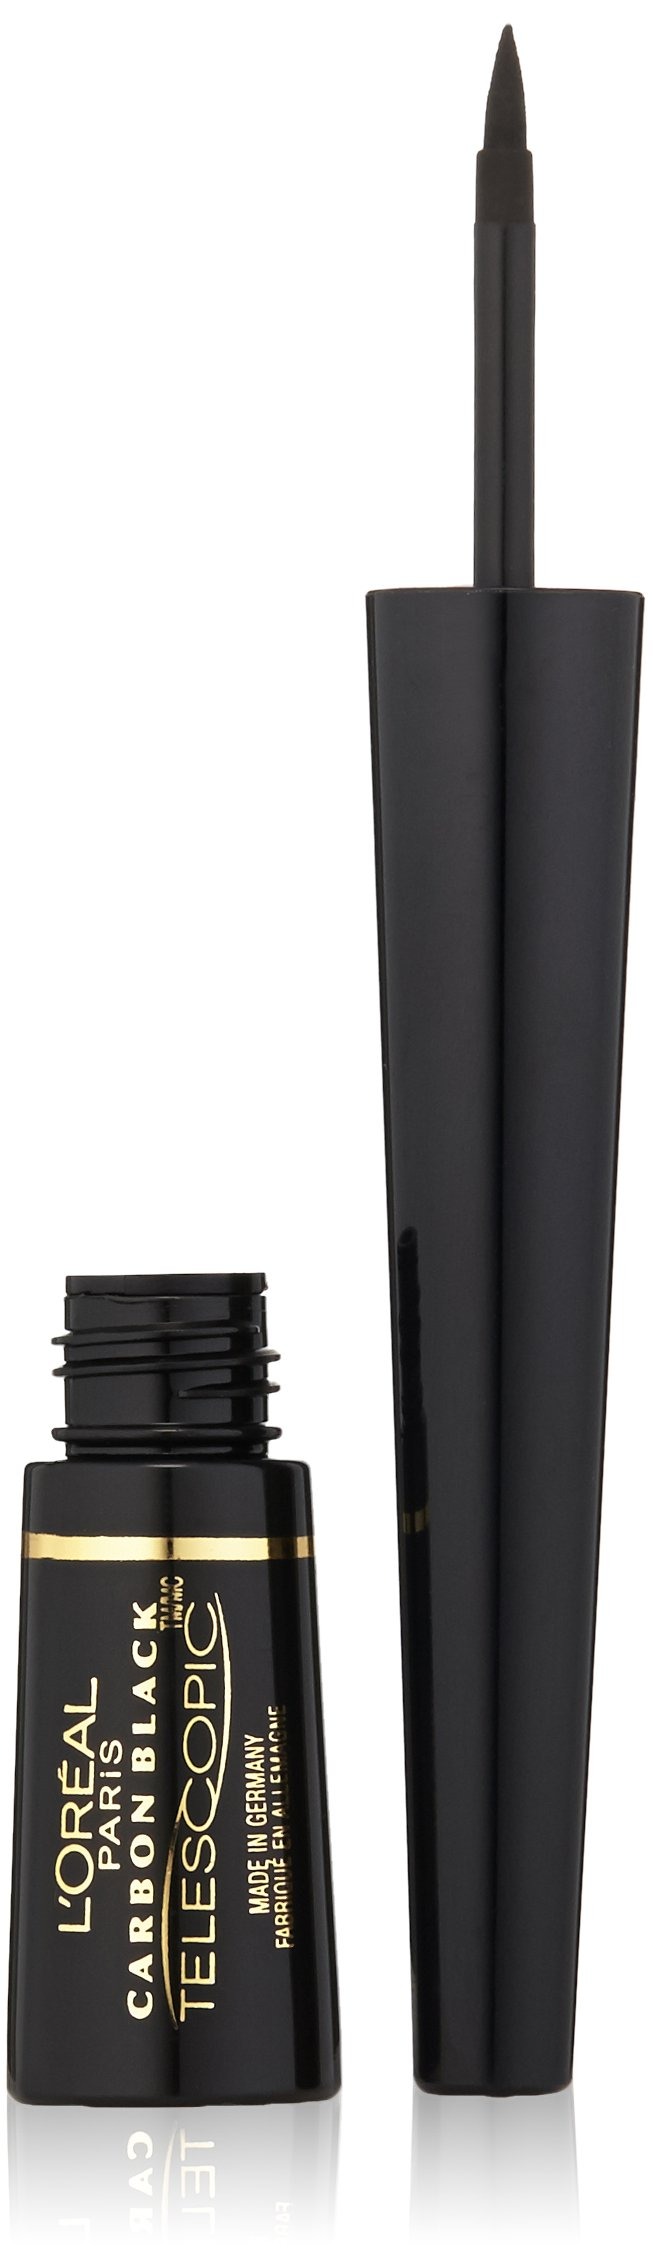
Item Name: L'Oréal Paris Telescopic Precision Liquid Eyeliner, Carbon Black, 0.08 fl. oz.
Bullet Point 1: Slanted felt tip precision liquid eyeliner
Bullet Point 2: Smudge proof eyeliner
Bullet Point 3: Intense Color, dramatic definition
Bullet Point 4: Long lasting eyeliner
Value: 1.0
Unit: Count

Price: 12.49